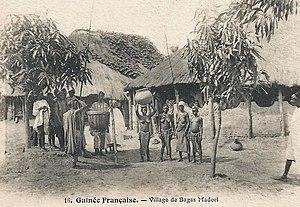
Village de Bagas Madori. A. Chevrier et Cie, Bordeaux Guinée française.
Les Baga sont une population d'Afrique de l'Ouest vivant sur le littoral et quelques îles, principalement en Guinée, également en Guinée-Bissau et en Sierra Leone. D'abord riziculteurs et producteurs de sel, ils ont également été de grands sculpteurs de masques et d'objets rituels, dont beaucoup ont été détruits au moment de l'islamisation ou emportés à l'étranger. La plupart des traditions sculpturales baga se sont ainsi effondrées. Après l'indépendance de la Guinée en 1958, puis le régime de répression instauré par le président Sékou Touré, les Baga construisent leur nouvelle identité.